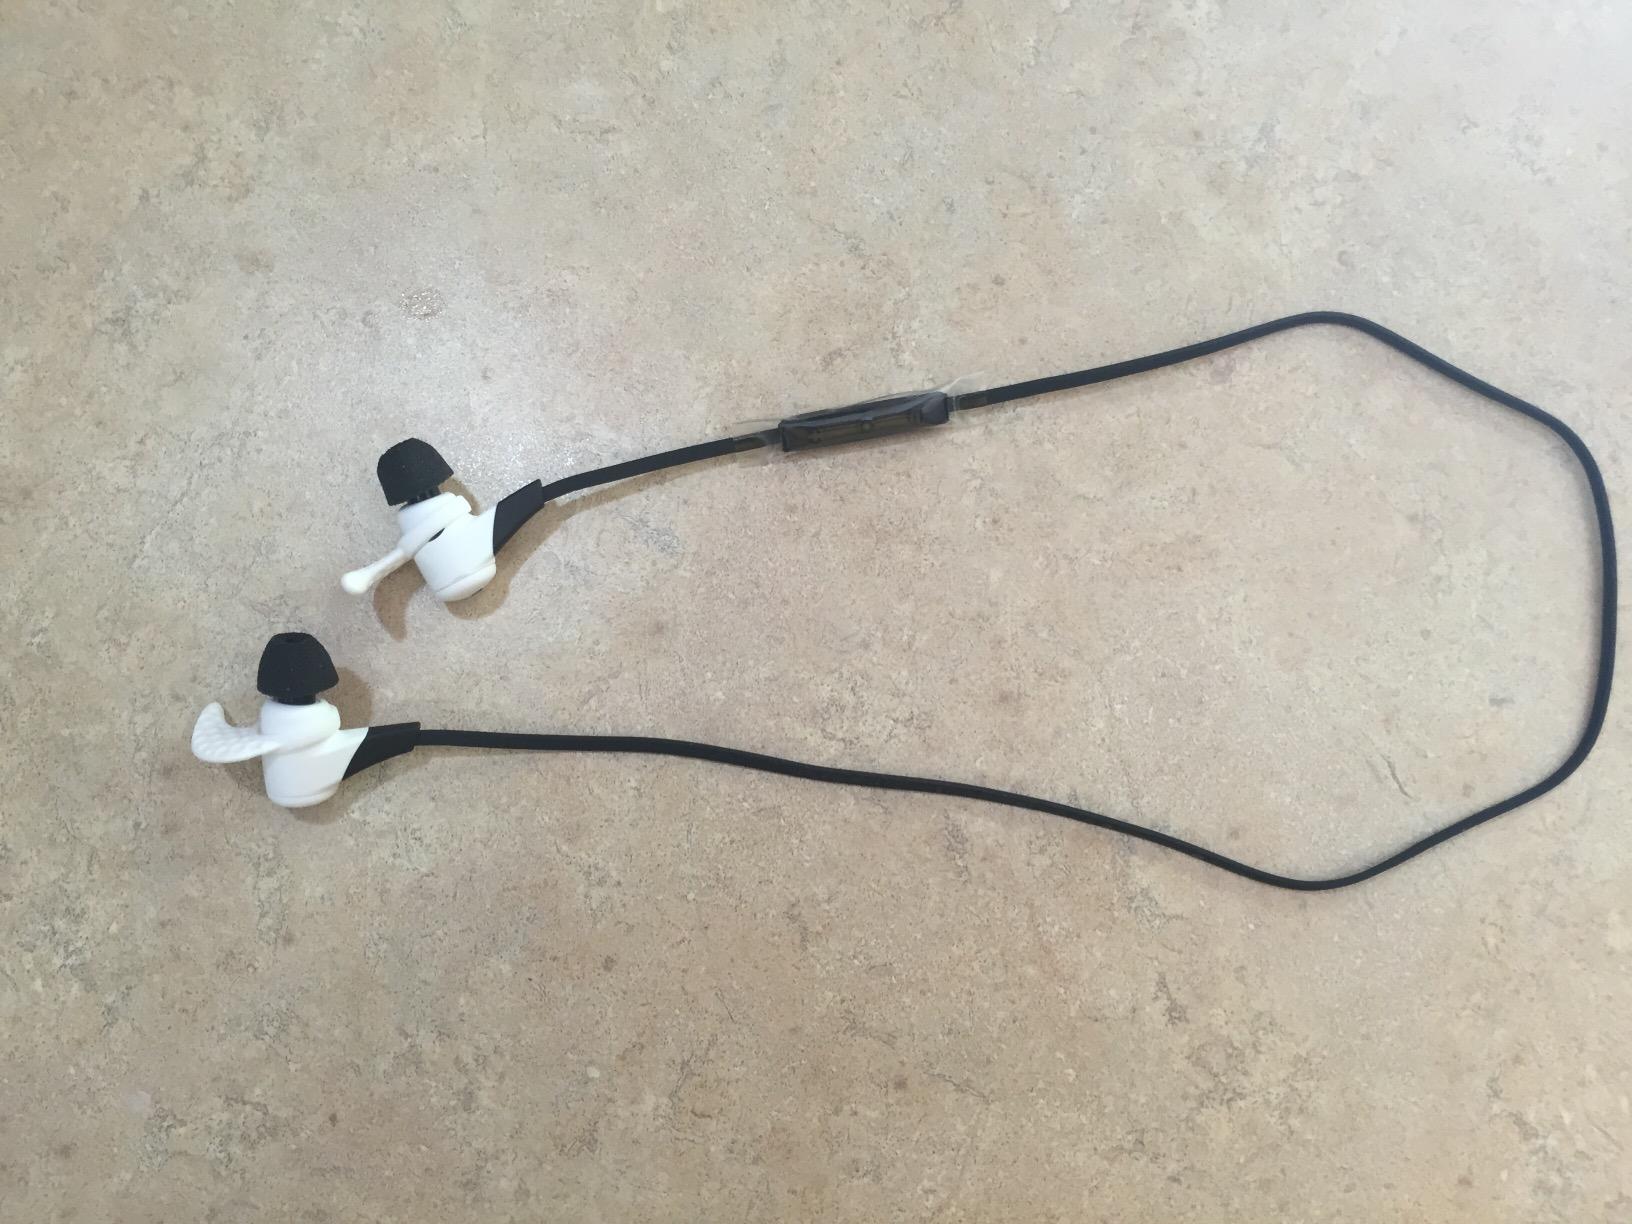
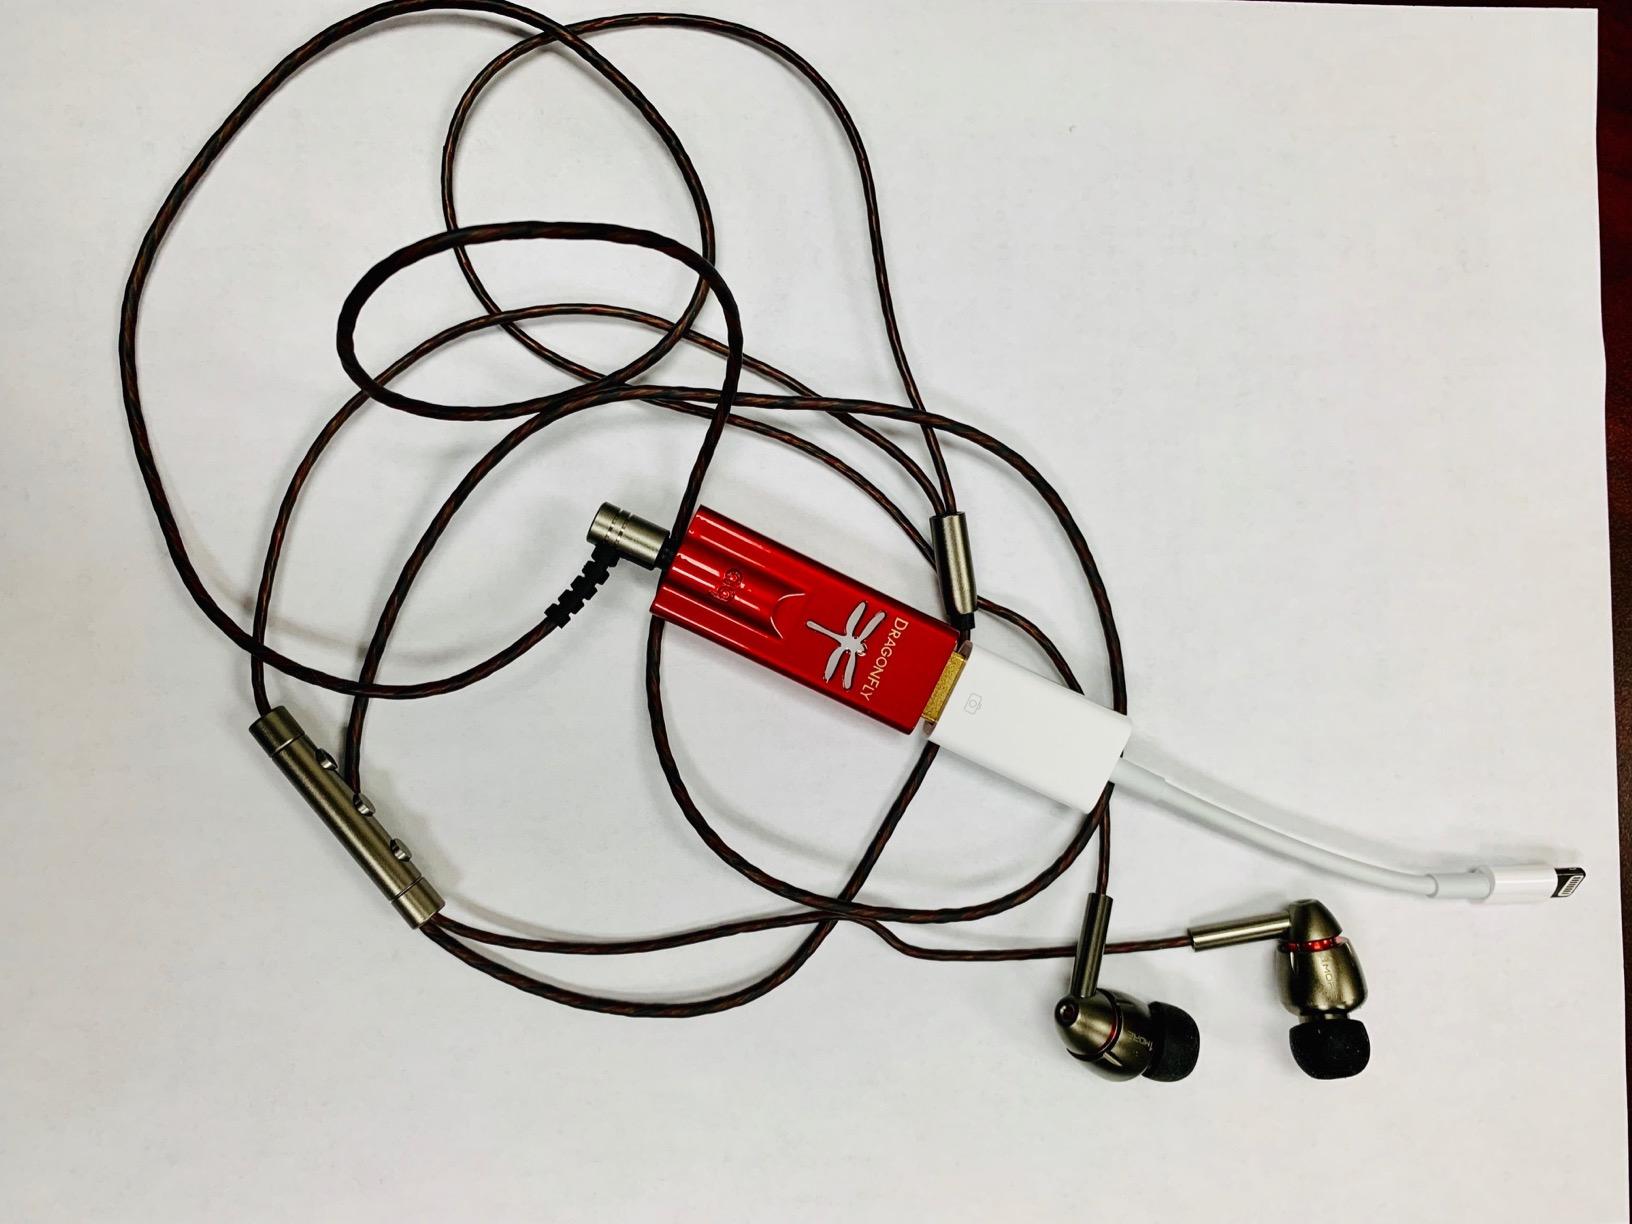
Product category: headphones
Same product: no